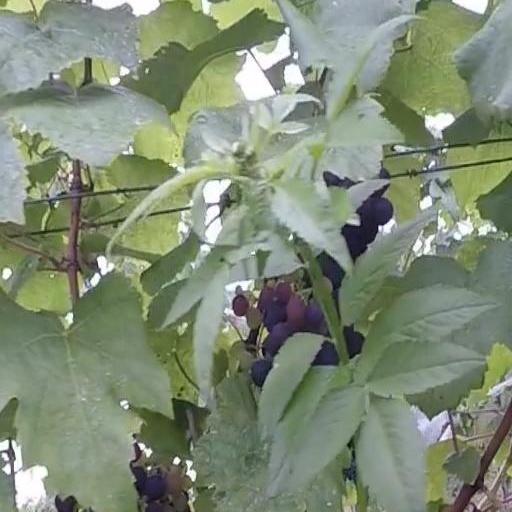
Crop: grape